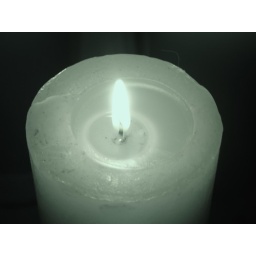
this is actually a red candle but the photo was taken in night shot